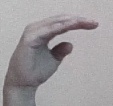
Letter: jeem